Stellantis Mulhouse Plant

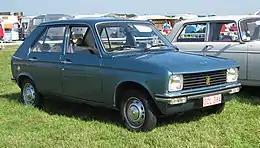
The Peugeot 104 was the first car assembled at what had, till that time, been Peugeot's transmission factory

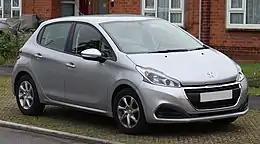
French Production of the Peugeot 208 is shared between Mulhouse and Poissy.

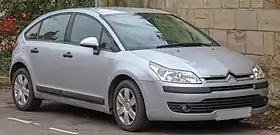
Peugeot models no longer have the Mulhouse plant to themselves. The Citroën C4 has been built at Mulhouse since 2004.

The Stellantis Mulhouse Plant is a major car plant in France owned by Stellantis. It has produced cars since 1972, notching up its first ten million in June 2008. Production processes include panel and component forming, welding, body painting and final assembly.